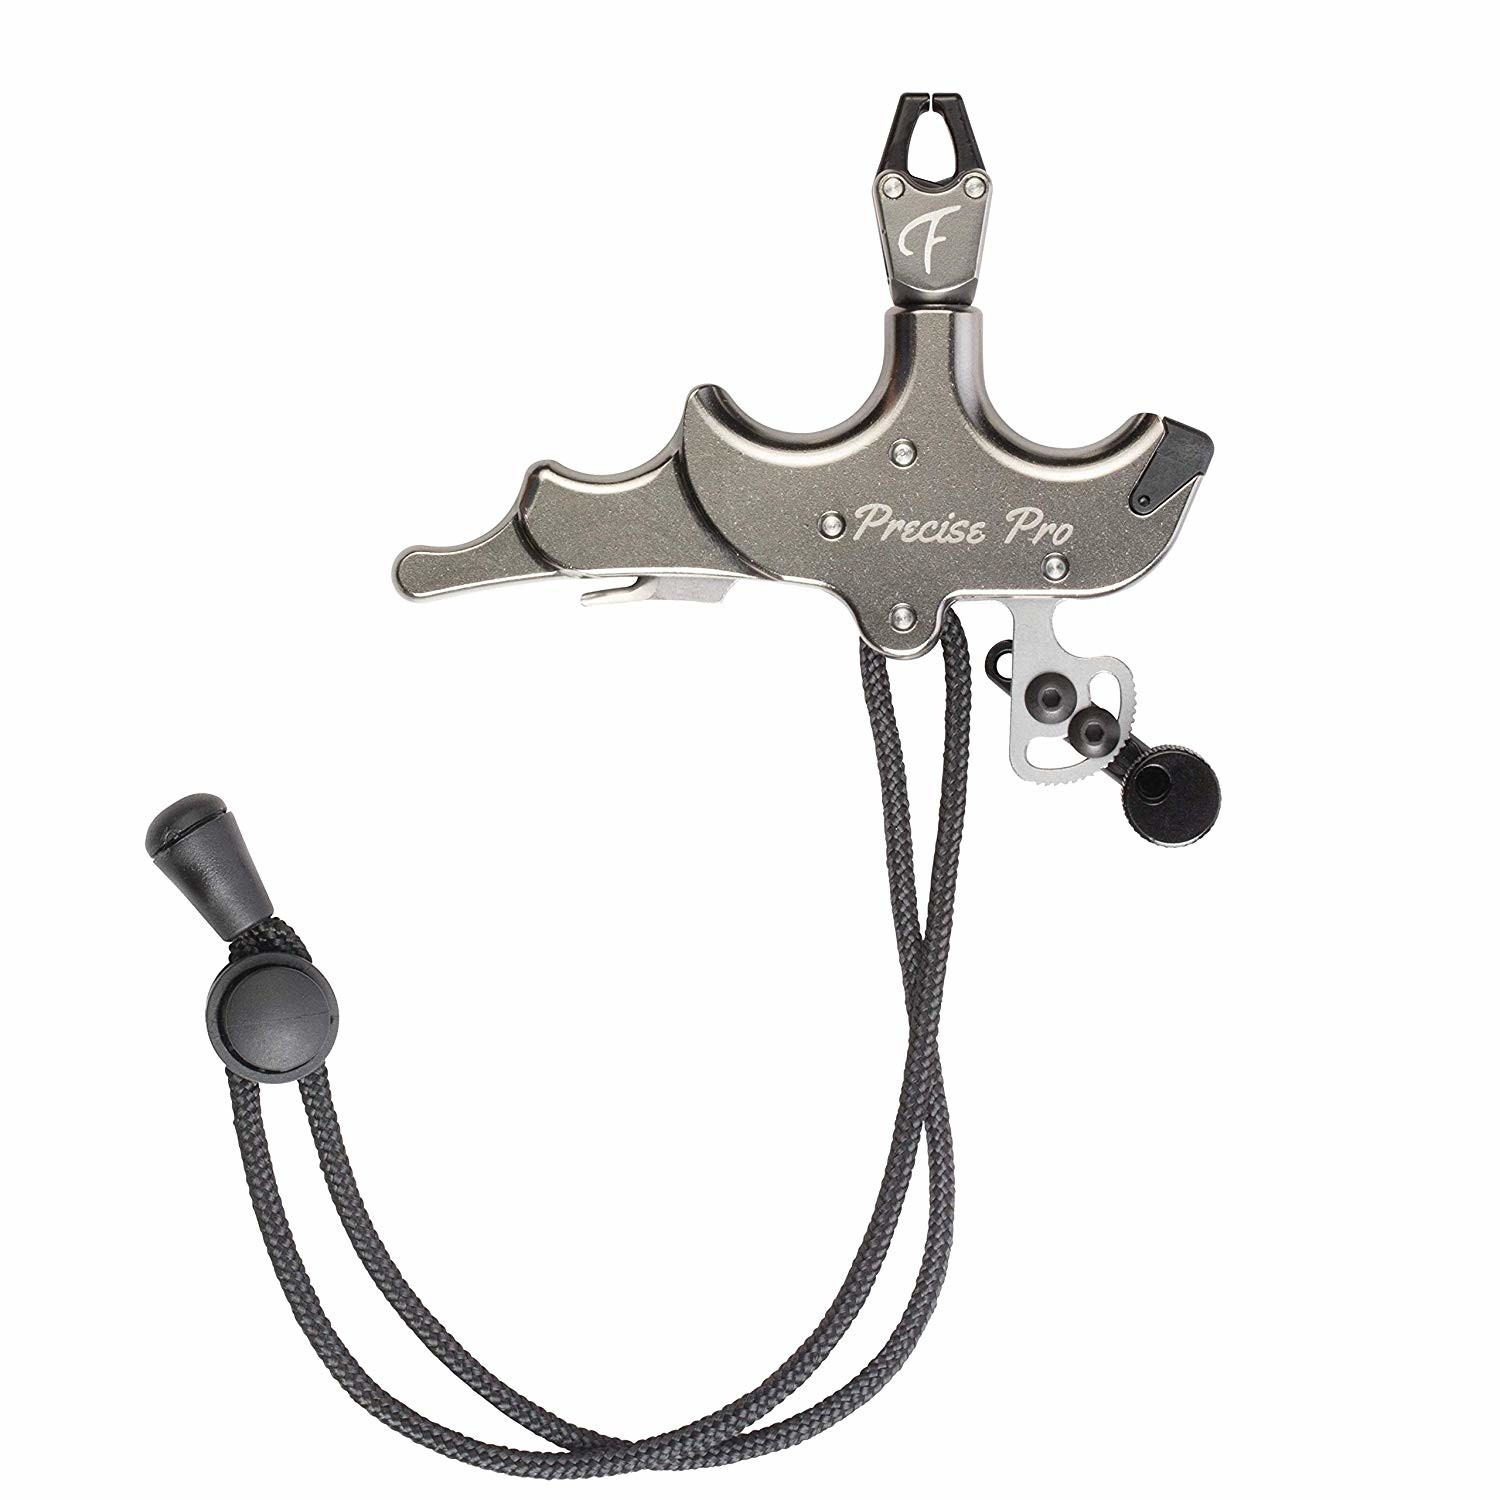
Fletcher Precise Pro T Handle Release 4-Fingers
The Fletcher Precise Pro T Release means pro performance. Its ergonomic 4-finger design allows you to utilize more drawing power while taking advantage of the smooth release provided by the sear-style mechanism. The caliper head of the Precise Pro T Release rotates a full 360 degrees, eliminating any torque and allowing you to find your perfect draw. The thumb-trigger and sear tension are both fully adjustable for absolute accuracy and perfectly consistent release. And, with its included sling wrist strap, no convenience is sacrificed on this T handle. All the pro performance the Precise Pro T Release provides makes the perfect choice for any bowhunter seeking a sear-style T handle release. Reach your Precise Pro T Release. 4-finger design allows more drawing power Sear-style mechanism provides a smooth release Caliper head rotates and eliminating any torque and increasing accuracy Fully adjustable thumb-trigger and sear tension to fit any bowhunter’s preference Sling wrist strap is included
Brand: Fletcher
Category: Sporting Goods > Outdoor Recreation > Hunting & Shooting > Archery > Archery Gloves & Releases